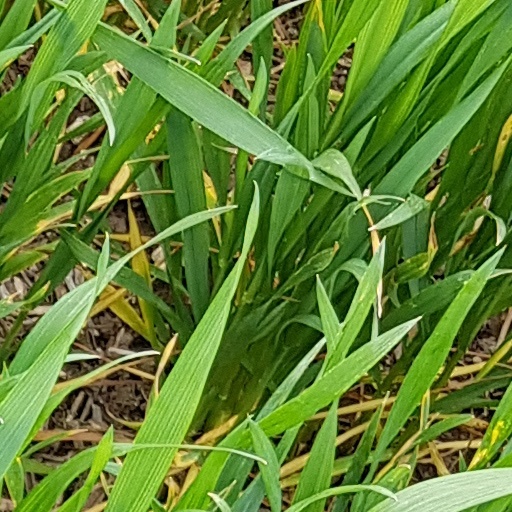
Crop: wheat